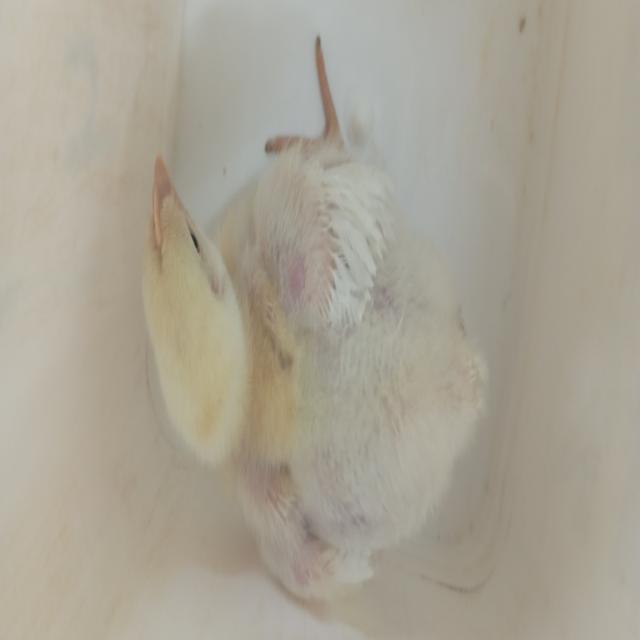
Weight: 389 g